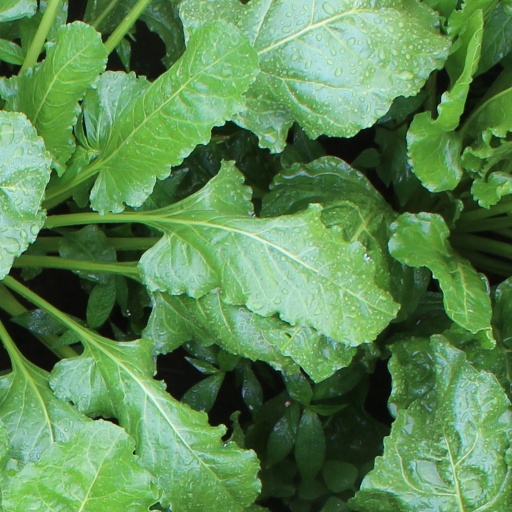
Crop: sugar beet